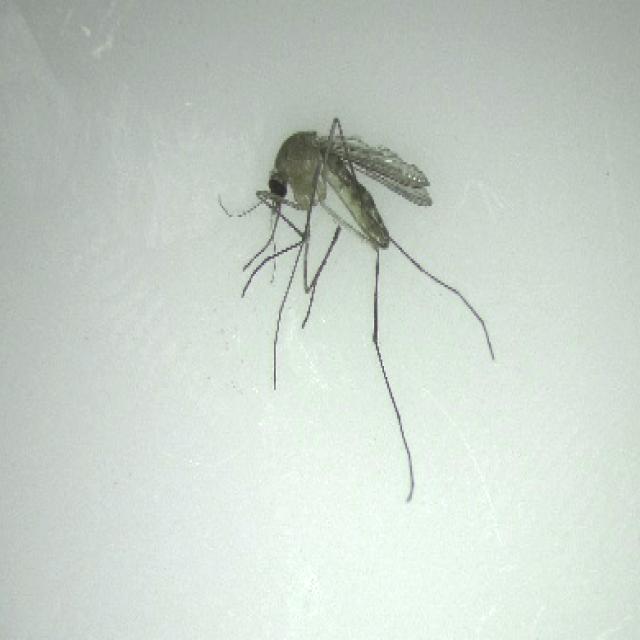
Species: culex_pipiens